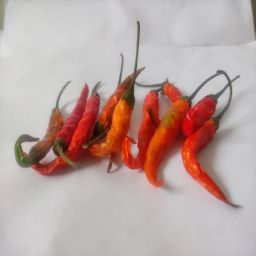
Crop: Chile Pepper
Quality: Dried